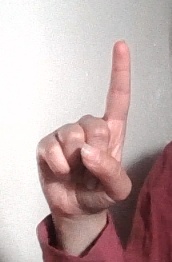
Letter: bb